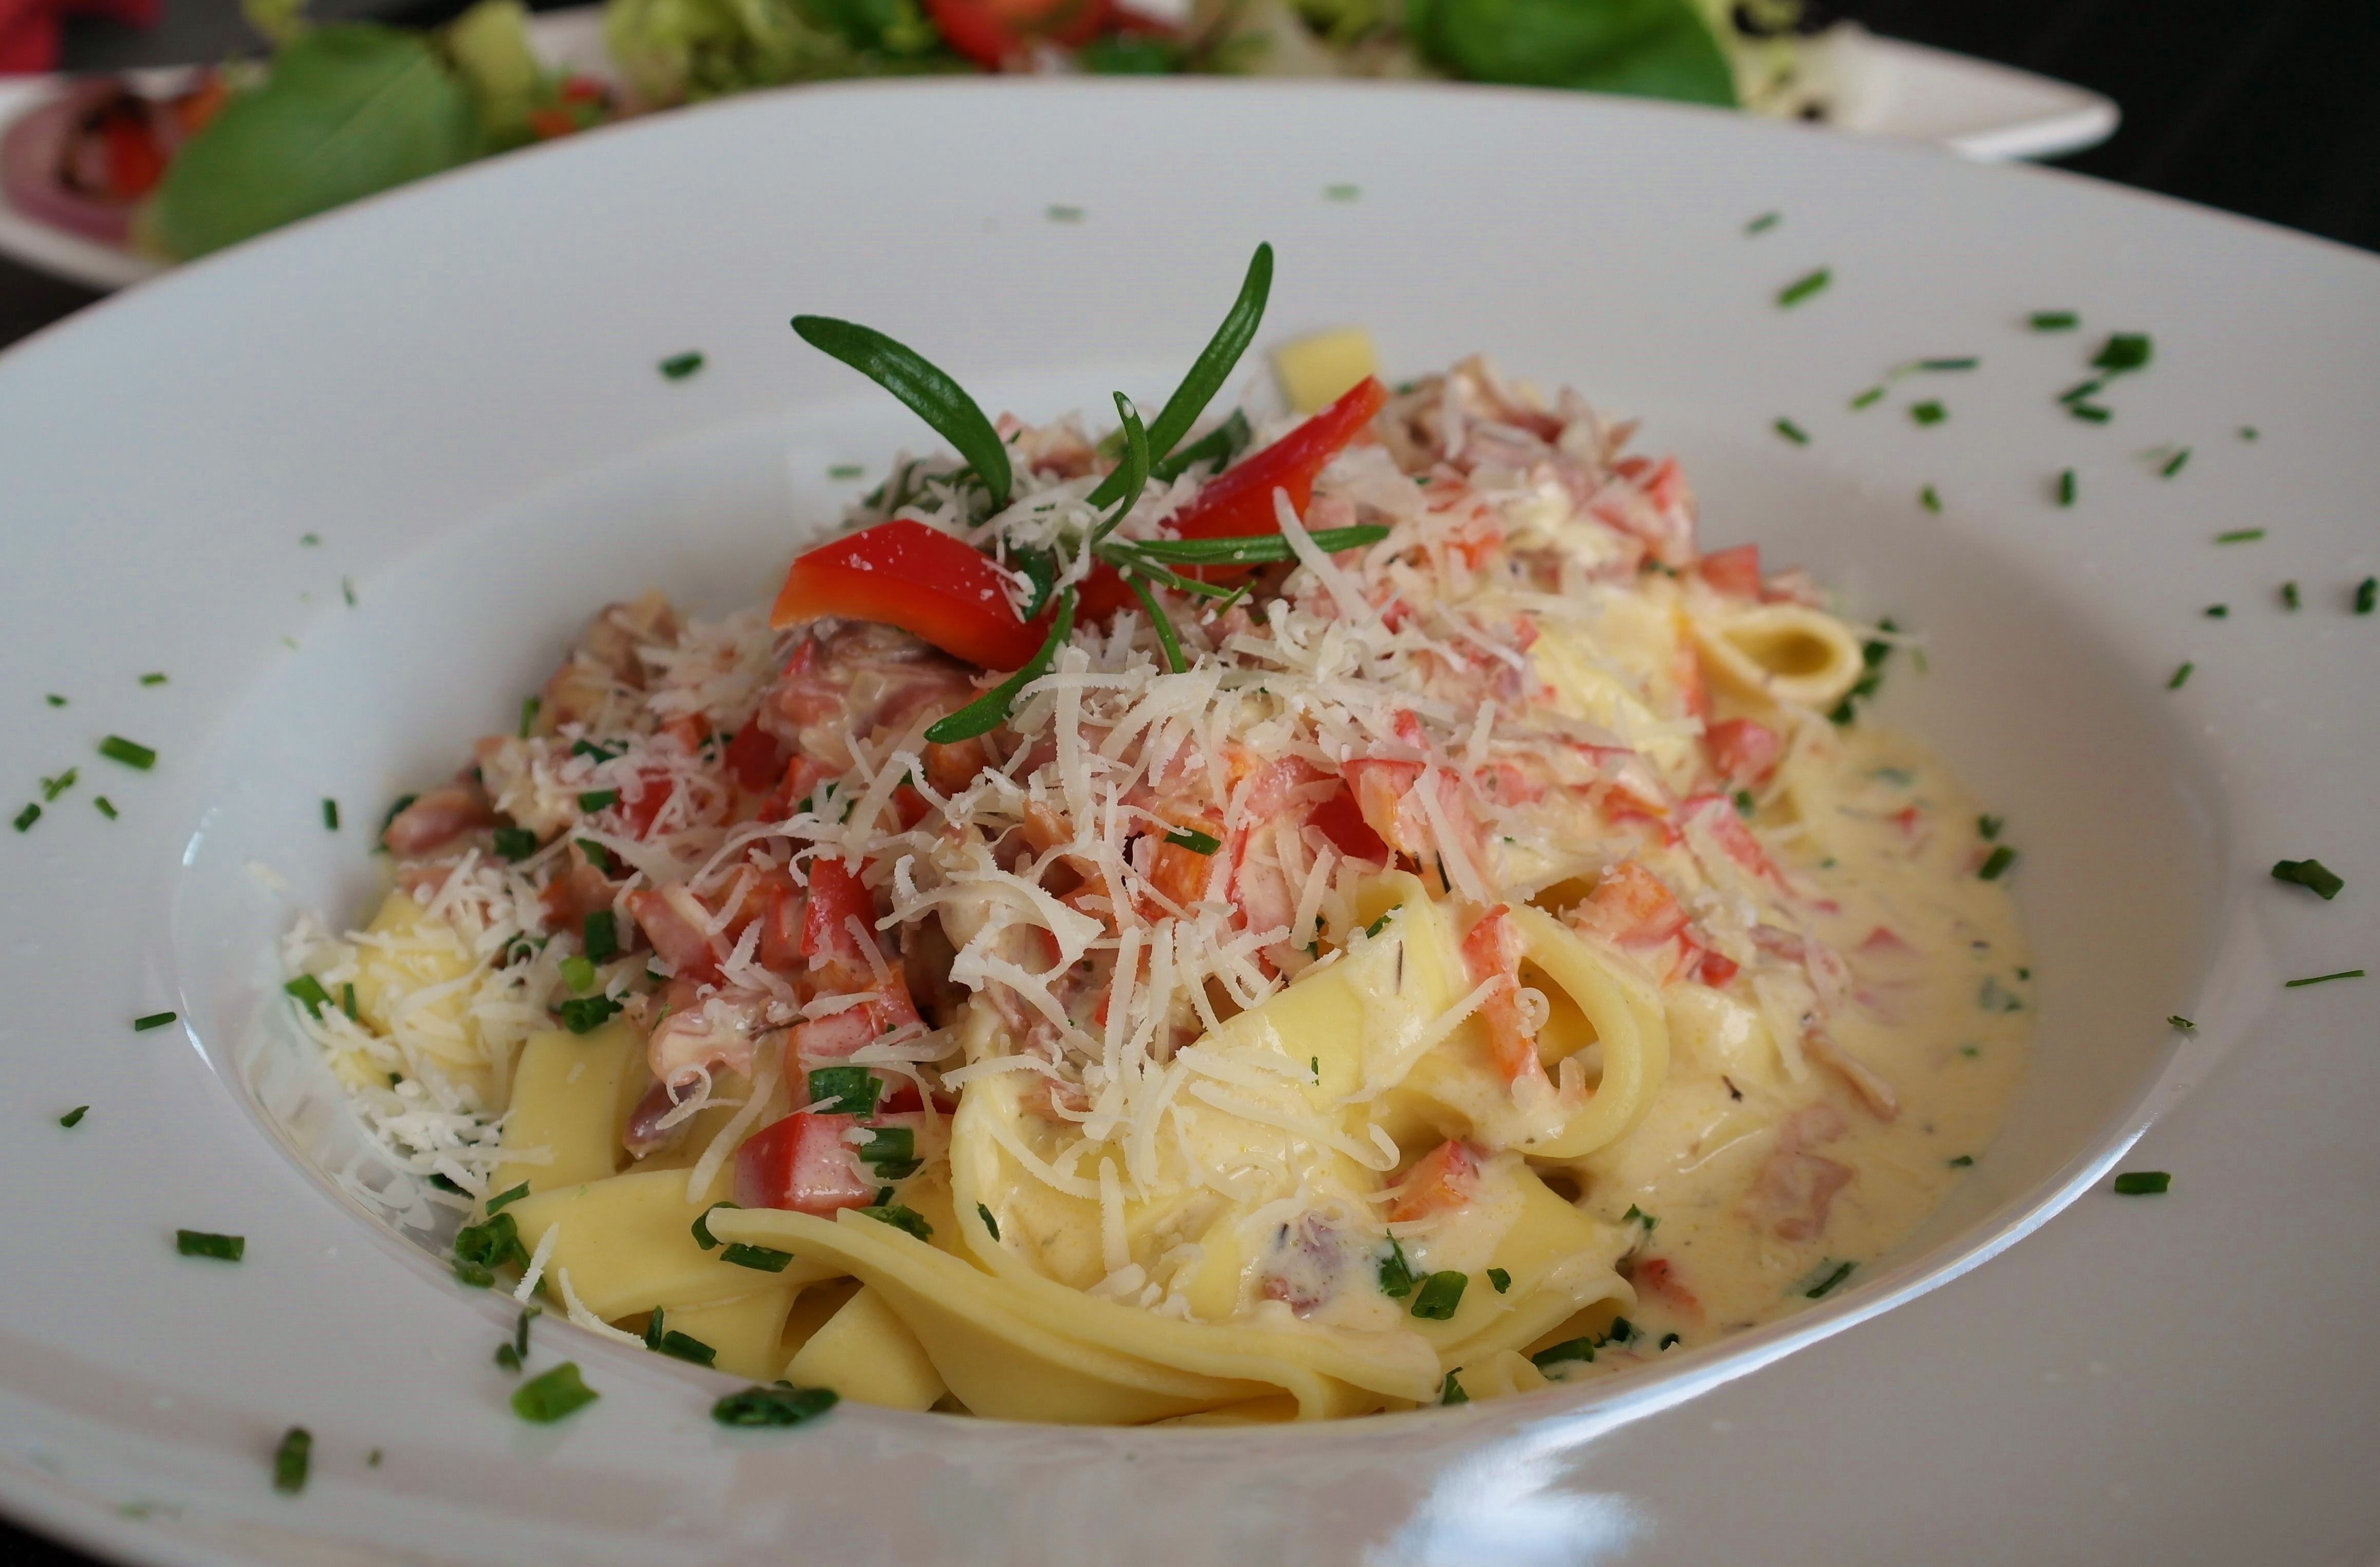
dish, food, produce, vegetable, eat, cuisine, pasta, cook, noodles, spaghetti, carbohydrates, staple food, italian food, tagliatelle, carbonara, european food